Battle royal

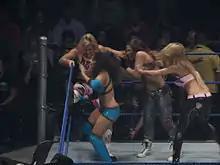
WWE wrestlers competing in a battle royal in 2009

In professional wrestling, the battle royal is a match involving anywhere between four and sixty wrestlers that takes place entirely inside the ring—a wrestler is eliminated when someone scores a pin against them or knocks them out, but there are rarely submissions. Some promotions allow over-the-top rope eliminations or enforce them exclusively, notably battles royal in the WWE, including in their annual Royal Rumble. Battle royals are often used to determine the top contender for a championship or to fill vacant championships.